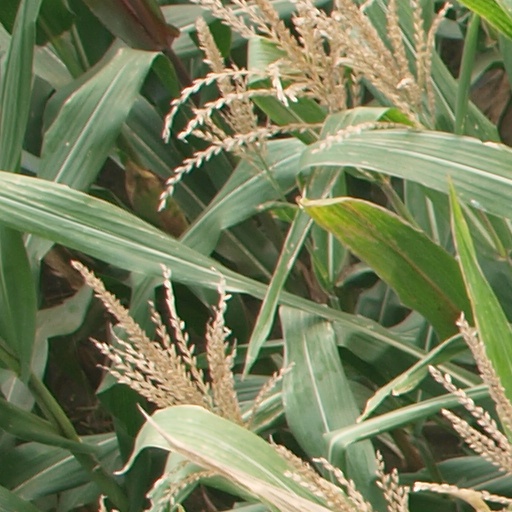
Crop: maize; corn